Answer in natural language. Considering the relative positions, is dark brown wooden dresser with six drawers above or below Window? Choose between the following options: above or below
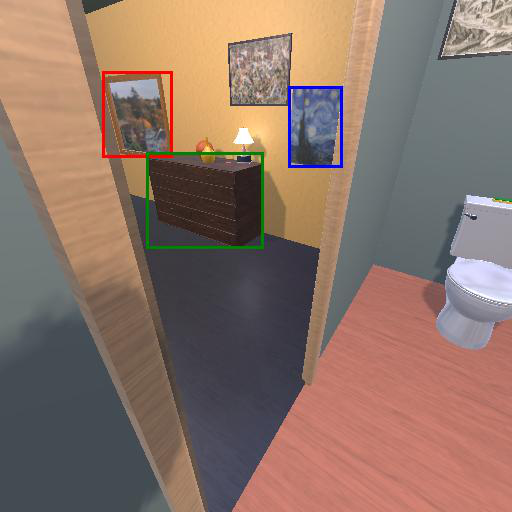
<answer>below</answer>